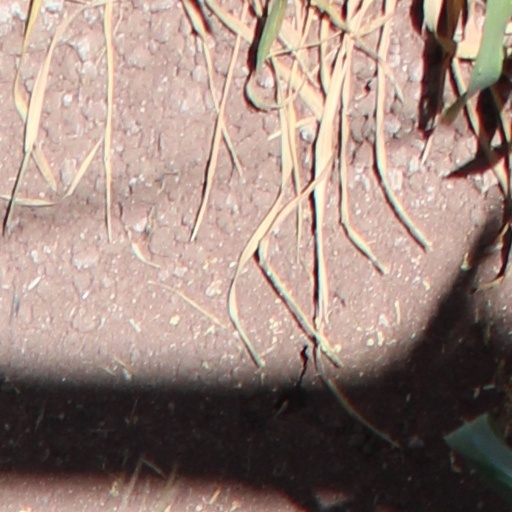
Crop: wheat